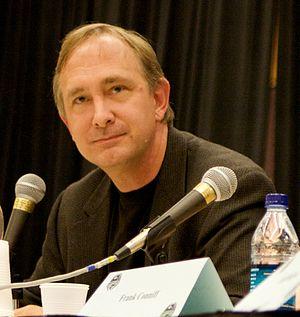
Freaks and Geeks est une série télévisée de comédie dramatique américaine en 18 épisodes de 42 minutes, créée par Paul Feig et diffusée entre le 25 septembre 1999 et le 8 juillet 2000 sur NBC.